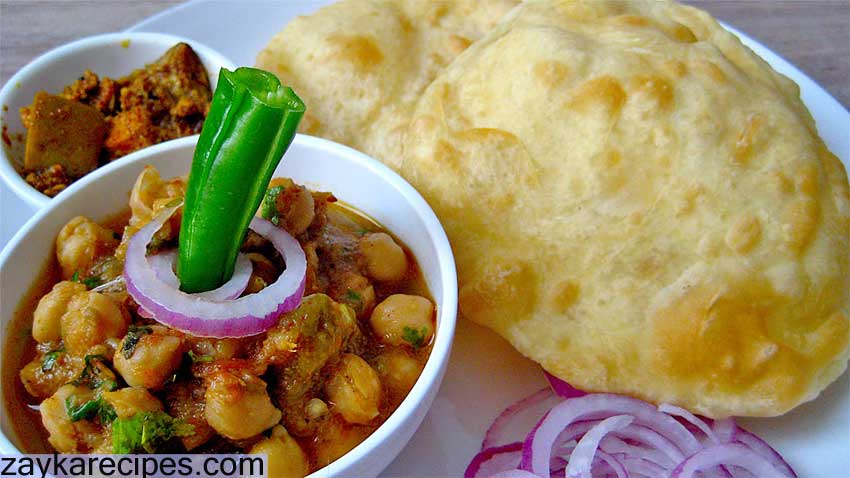
Dish: chole_bhature